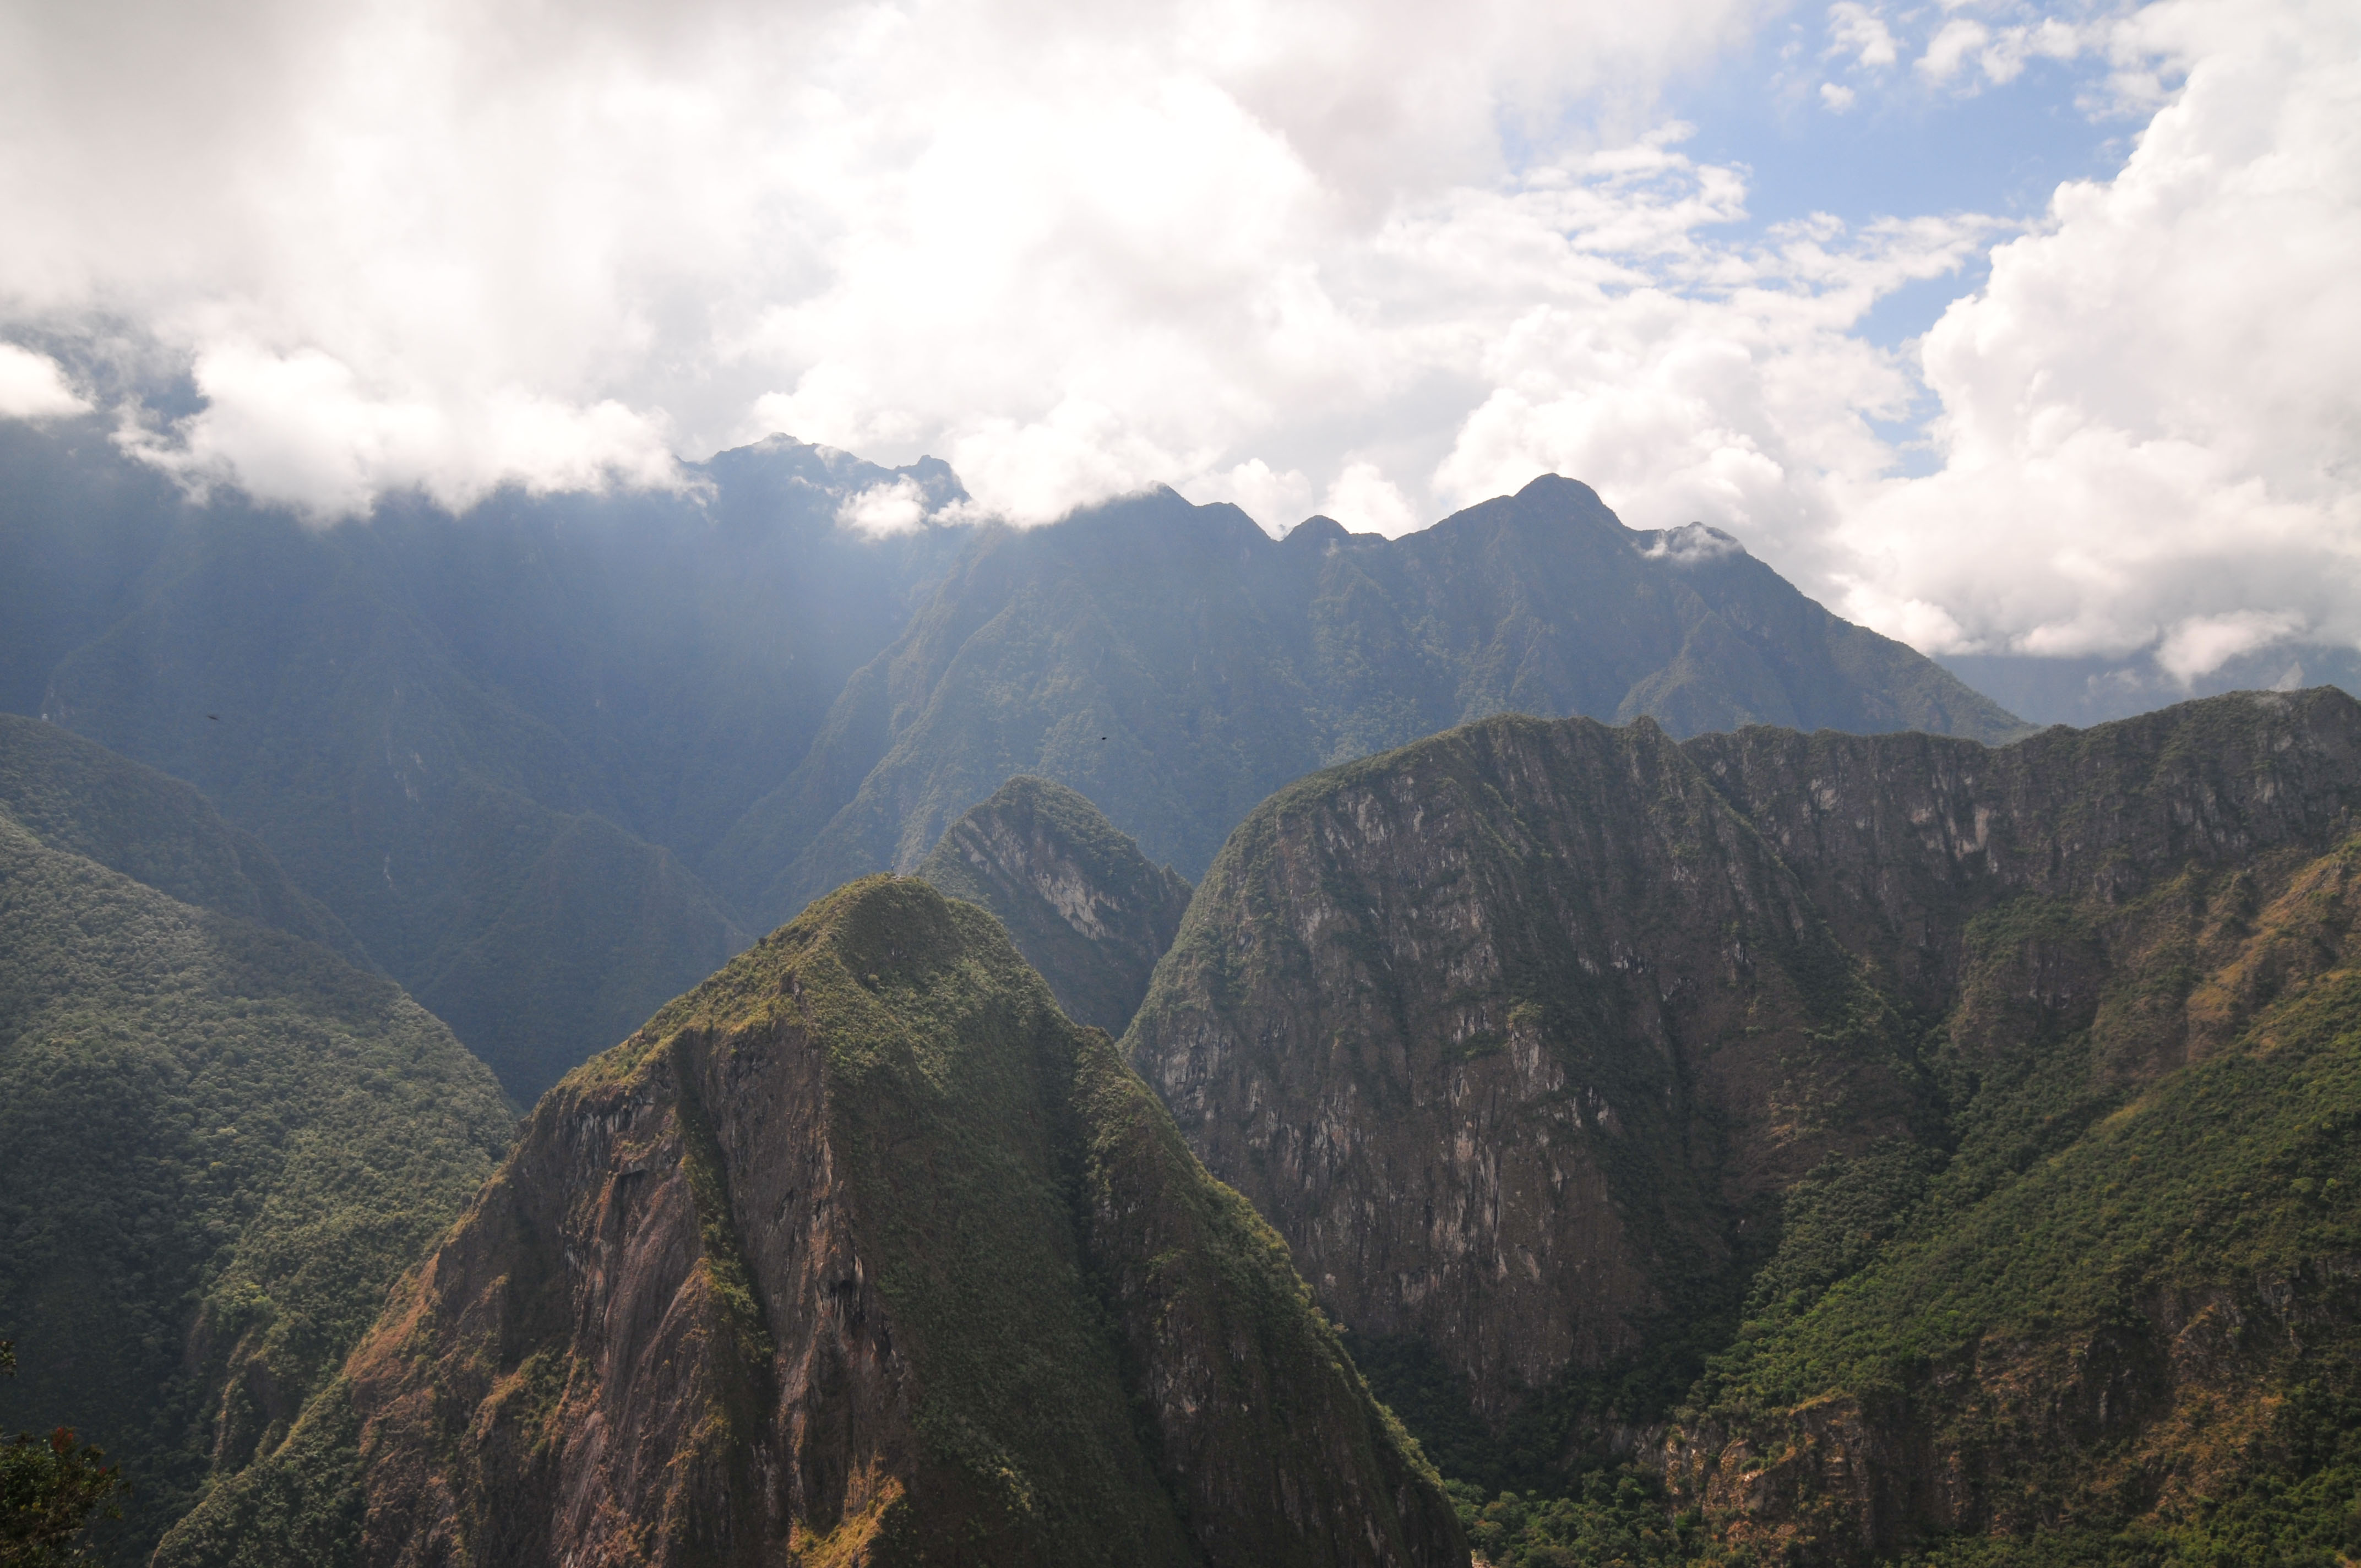
landscape, nature, wilderness, mountain, cloud, hill, adventure, valley, mountain range, nikon, ridge, summit, peru, alps, plateau, fell, d300, landform, mountain pass, geographical feature, atmospheric phenomenon, mountainous landforms